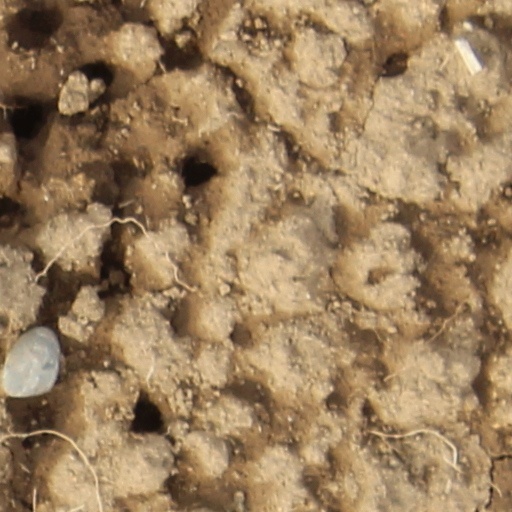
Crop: wheat